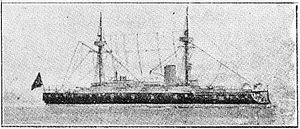
Osmaniye-klassen / Skibene
På dette kornede billede kan man lige akkurat ane, hvordan skibene så ud, efter at de i 1890'erne fik kanontårne på for- og agterdækket.
Osmaniye-klassen var det Osmanniske Riges første serie af panserskibe, og blev bygget på foranledning af sultan Abdülaziz, der overtog tronen i 1861 og havde ambitioner om at genopbygge den tyrkiske flåde. De fire skibe blev bygget på velrenommerede britiske værfter, og var tidssvarende jernskibe med kraftige kanoner. Alle fire blev ombygget hos Ansaldo i Genova i løbet af 1890'erne, og fik blandt andet mere moderne kanoner fra Krupp, herunder et kanontårn på fordæk og agterdæk. I 1904 var der igen planer om at ombygge dem, men de gamle skibe var i så dårlig stand, at de i stedet udgik i 1911.